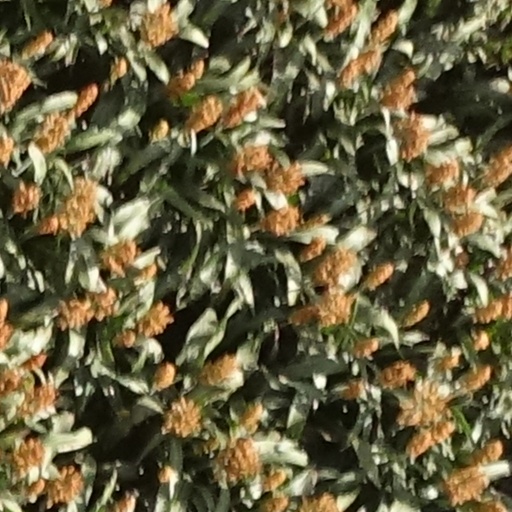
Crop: sorghum